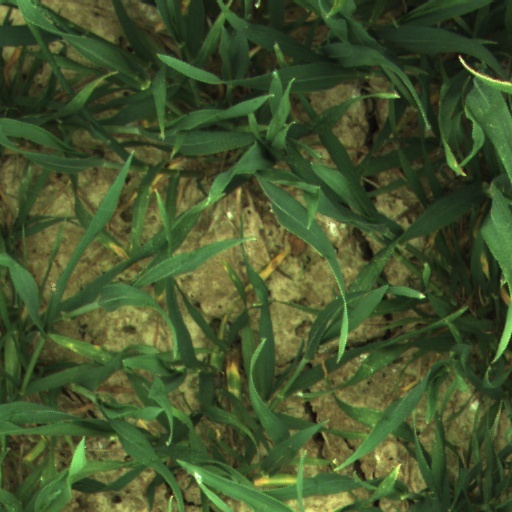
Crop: wheat